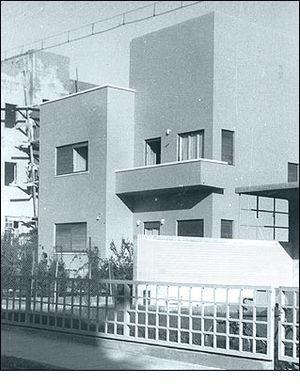
La rue Bialik est une rue dans le centre historique de Tel Aviv qui regroupe un nombre important de petits immeubles de style Bauhaus des années 1930-1940.